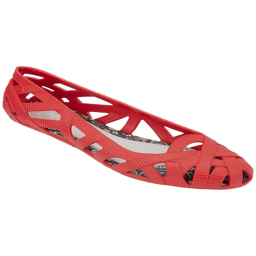
person by person and fashion designer .